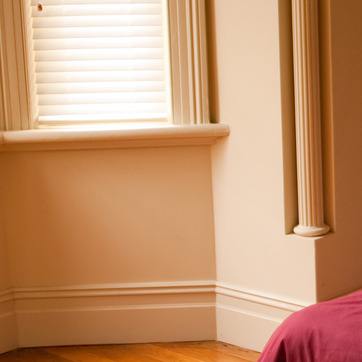
Material: painted